Tuna

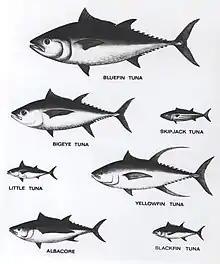
Relative sizes of various tunas, with the Atlantic bluefin tuna (top) at about in this sample

The "true" tunas are those that belong to the genus "Thunnus". Until recently, it was thought that there were seven "Thunnus" species, and that Atlantic bluefin tuna and Pacific bluefin tuna were subspecies of a single species. In 1999, Collette established that based on both molecular and morphological considerations, they are in fact distinct species.